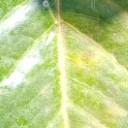
Label: Cerscospora